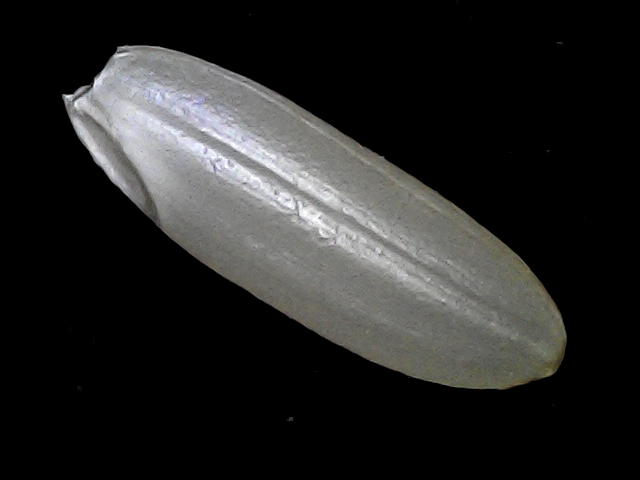
Rice variety: BRRI67